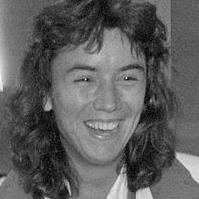
Age: 26